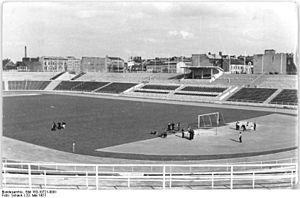
Le stade du Weltjugend était un stade à multi-usages situé dans le quartier Mitte de Berlin en Allemagne. Inauguré pour le premier festival Deutschlandtreffen de la jeunesse libre allemande, le 20 mai 1950 sous le nom de Walter-Ulbricht stadion, le stade avait une capacité d'accueil de 70 000 spectateurs. Il était le plus grand stade d'athlétisme et de football de RDA. En 1992, il est démoli dans le cadre des travaux liés à la candidature de Berlin aux Jeux olympiques d'été de 2000.